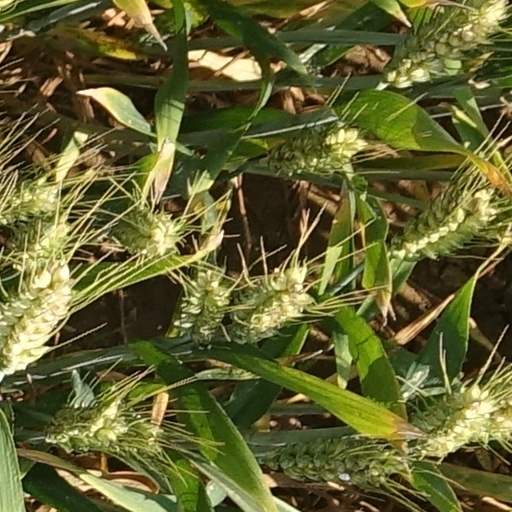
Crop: wheat